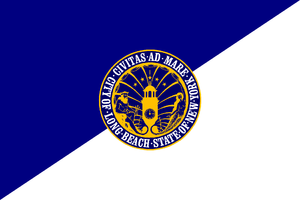
La ville de Long Beach est une ville située sur une île au sud de Long Island, sur la côte Atlantique, avec environ 30 000 habitants en hiver et 50 000 habitants en été.